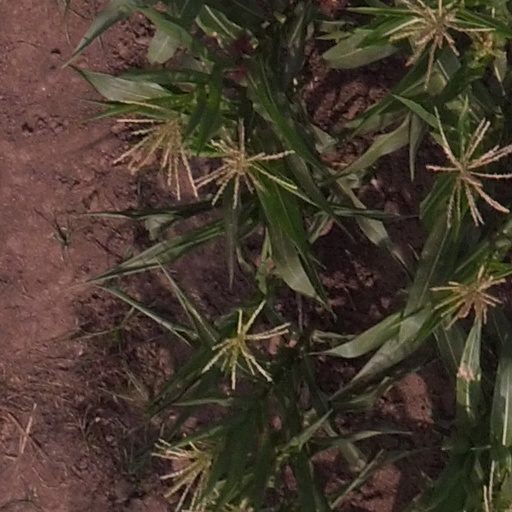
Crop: maize; corn